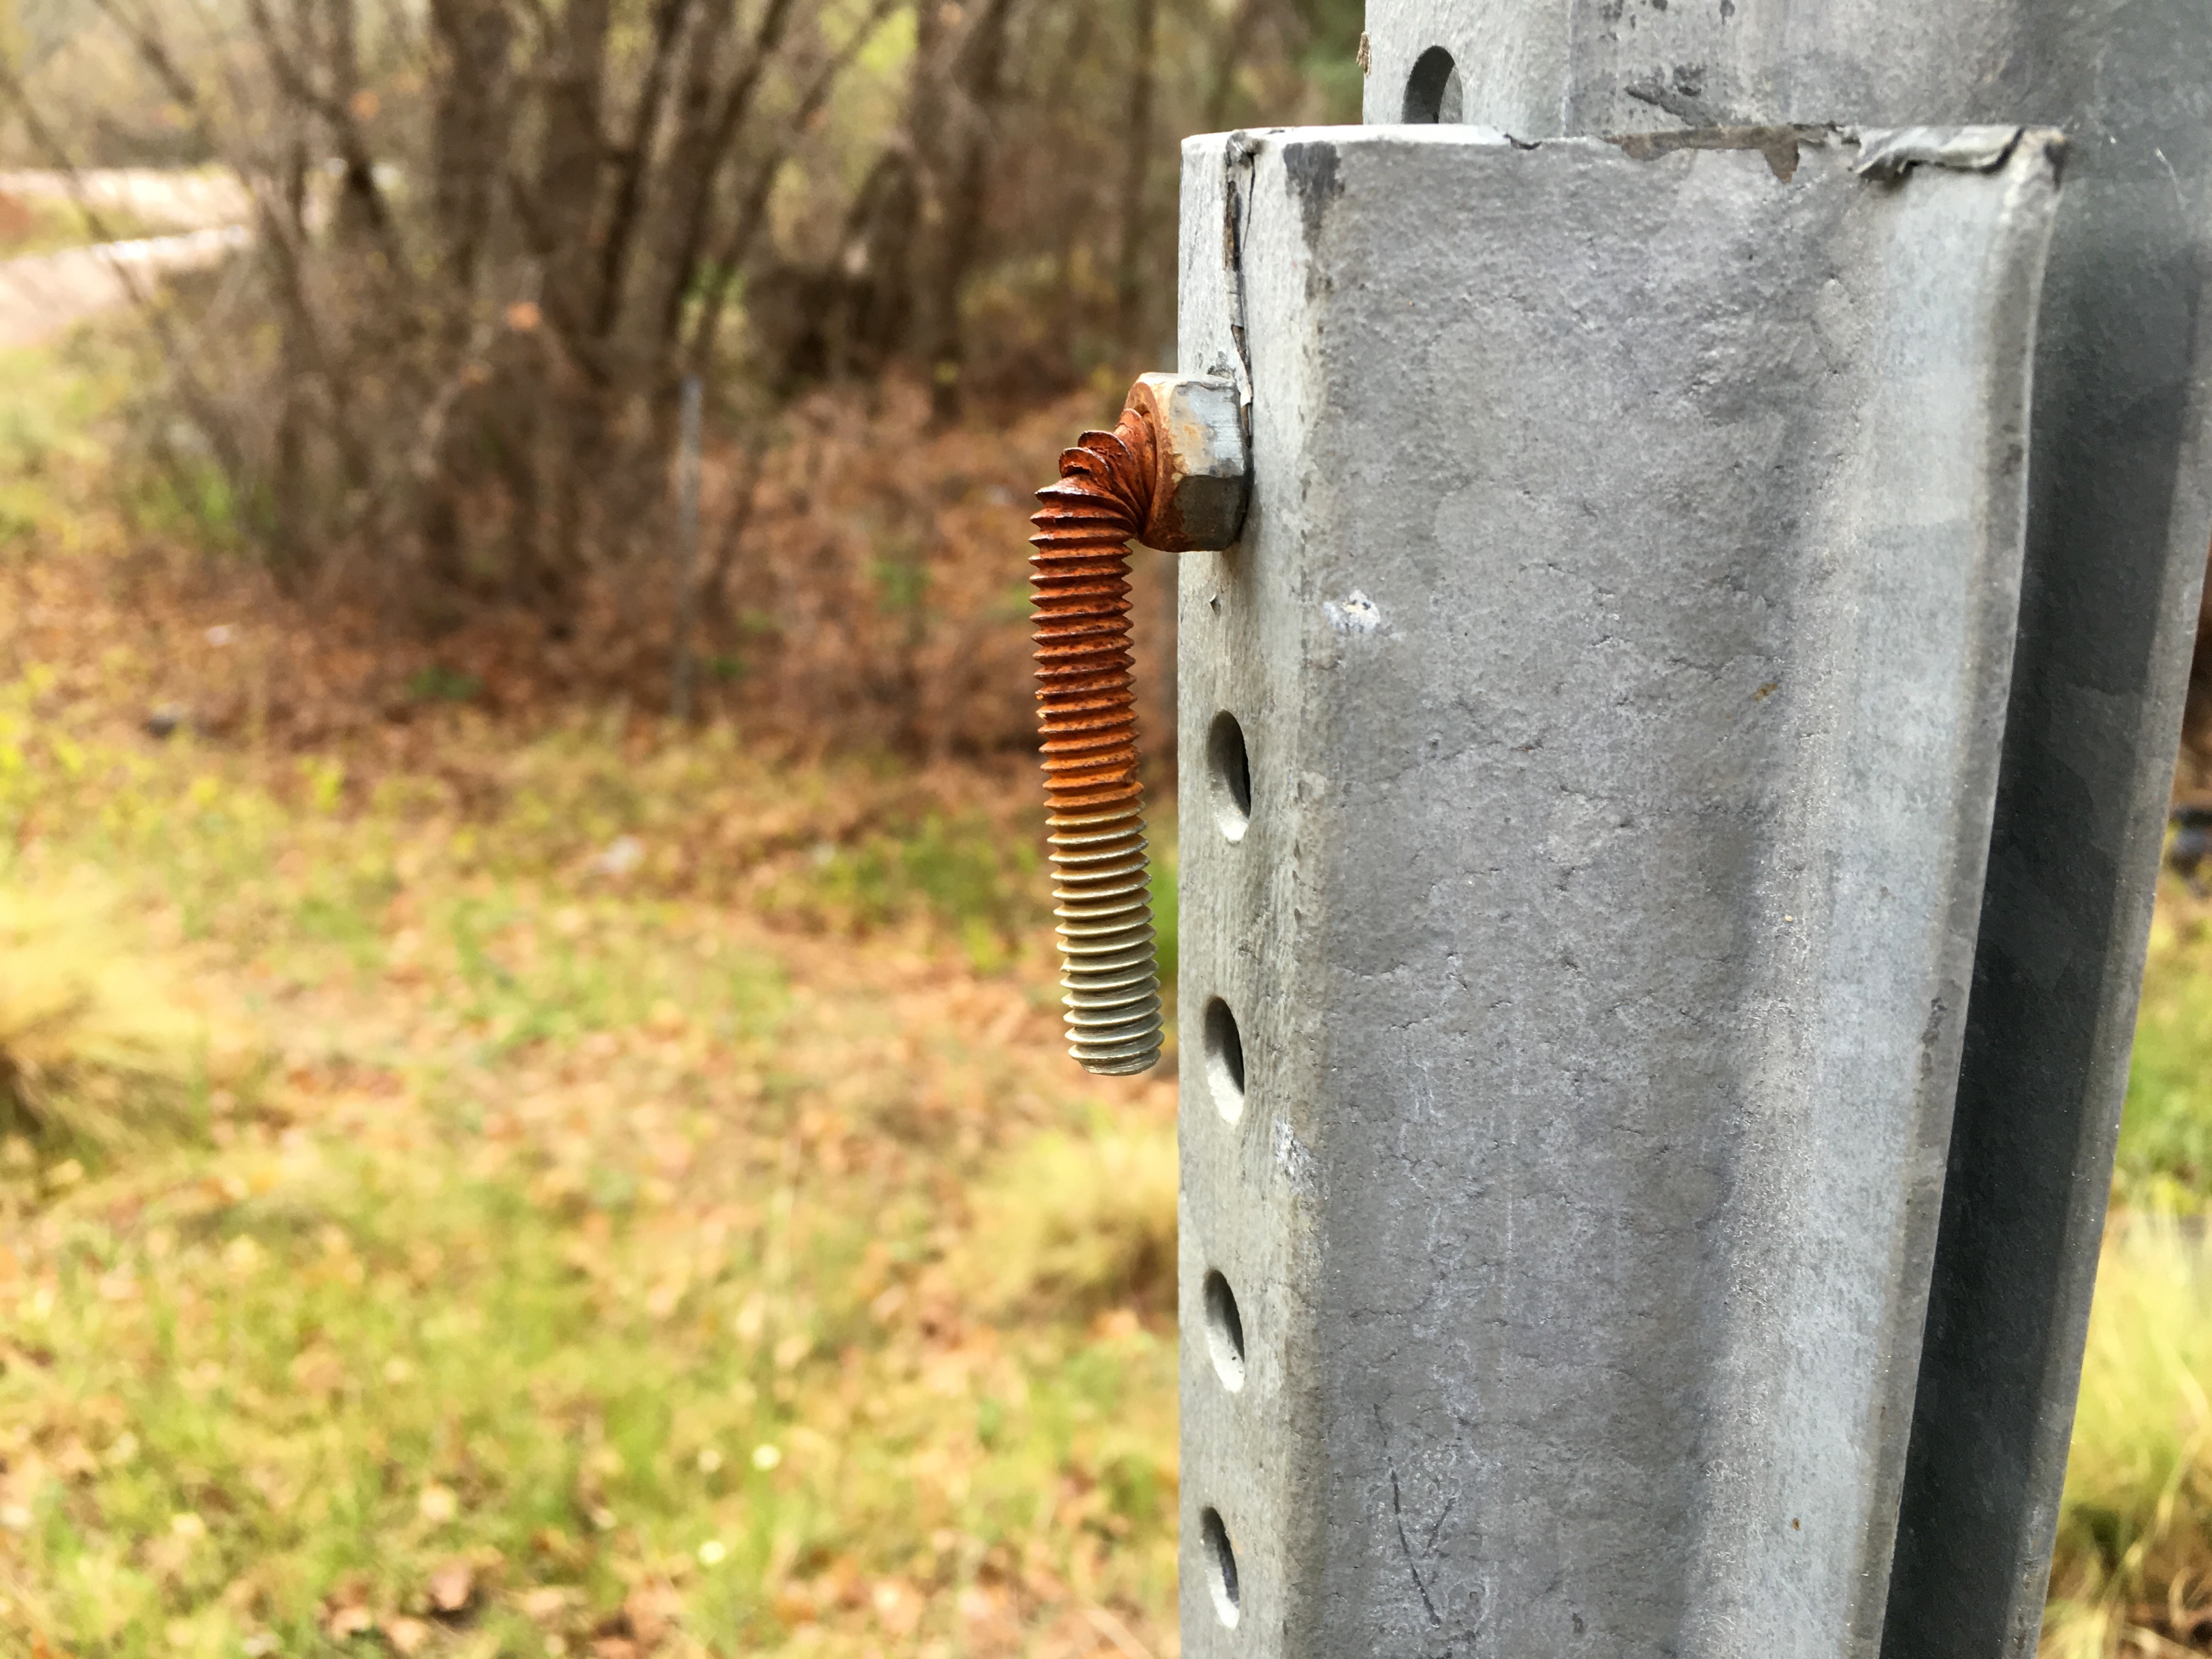
shooting, man made object